César Vallejo

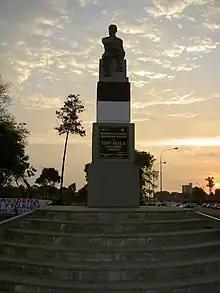
Monument to César Vallejo in the Jesus Maria District of Lima, Peru.

"Entre las dos orillas corre el río" (1930s) was the product of a long and difficult birth. Titles of earlier versions include "Varona Polianova", "Moscú contra Moscú", "El juego del amor, del odio y de la muerte" and several variations on this latter title.